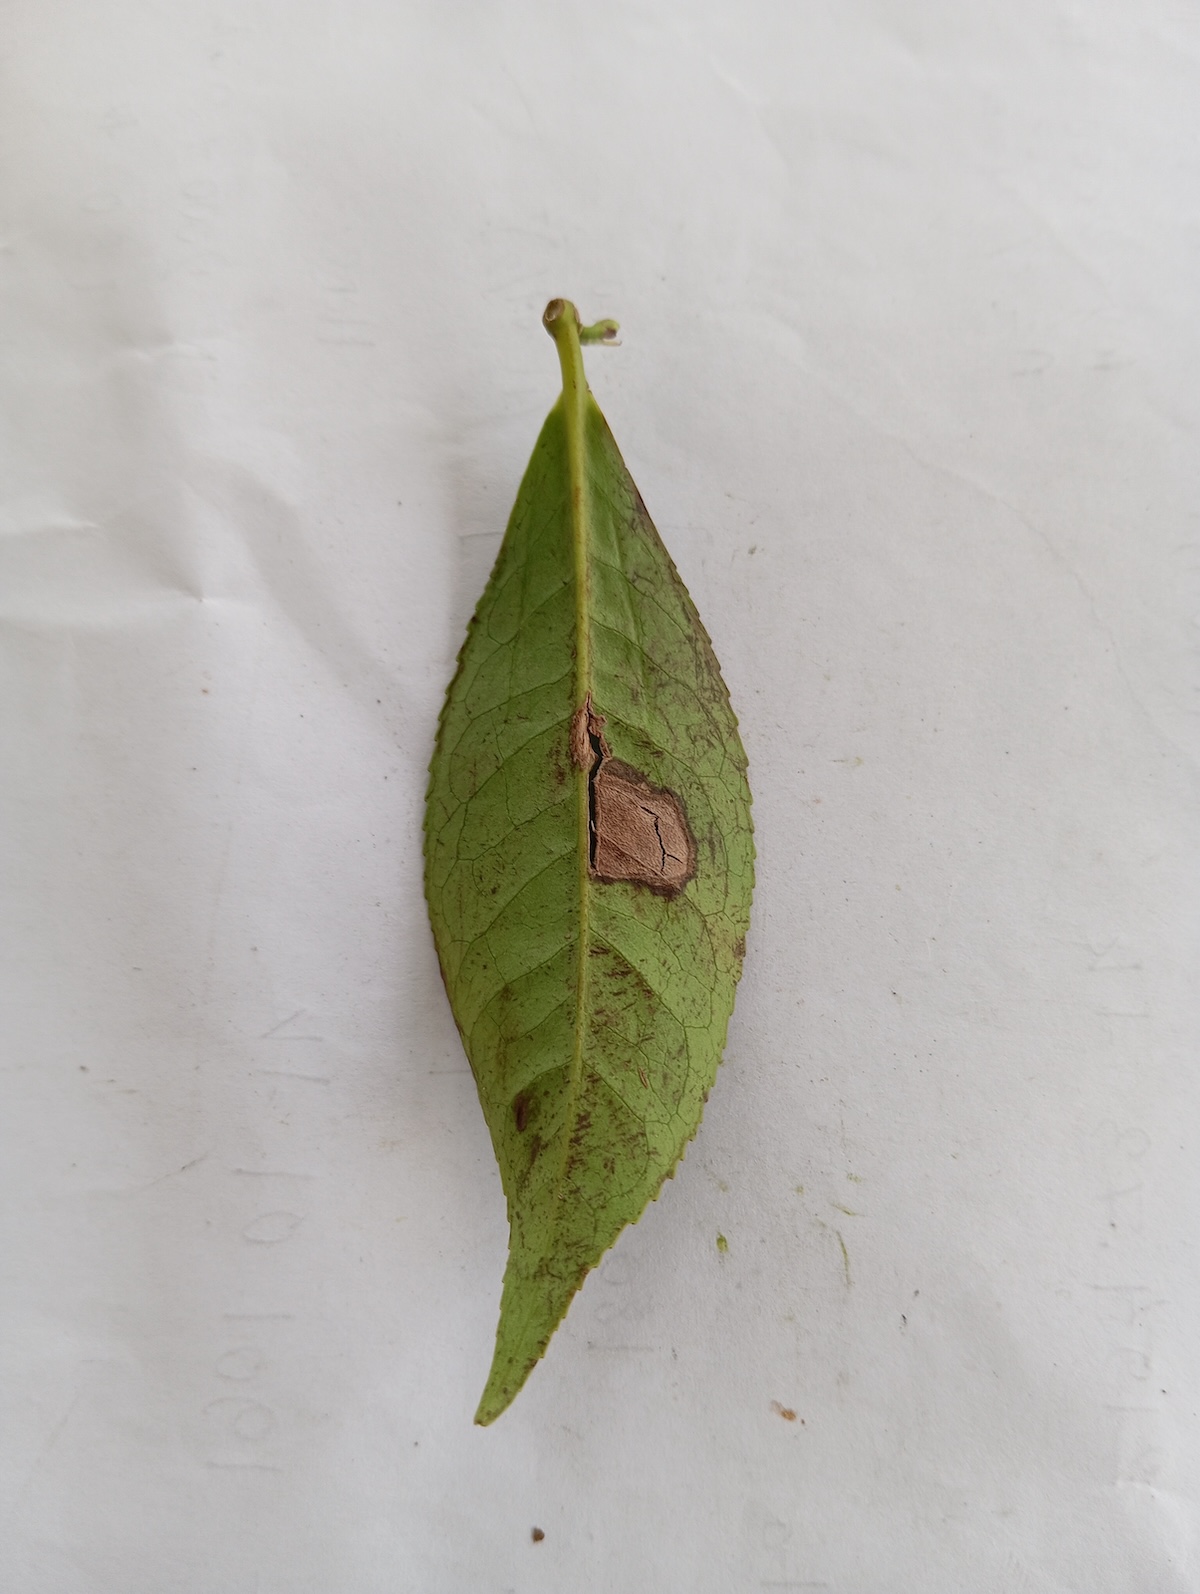
Label: Gray Blight